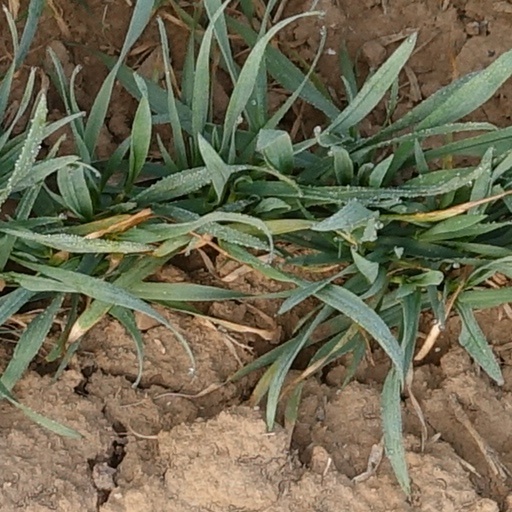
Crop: wheat